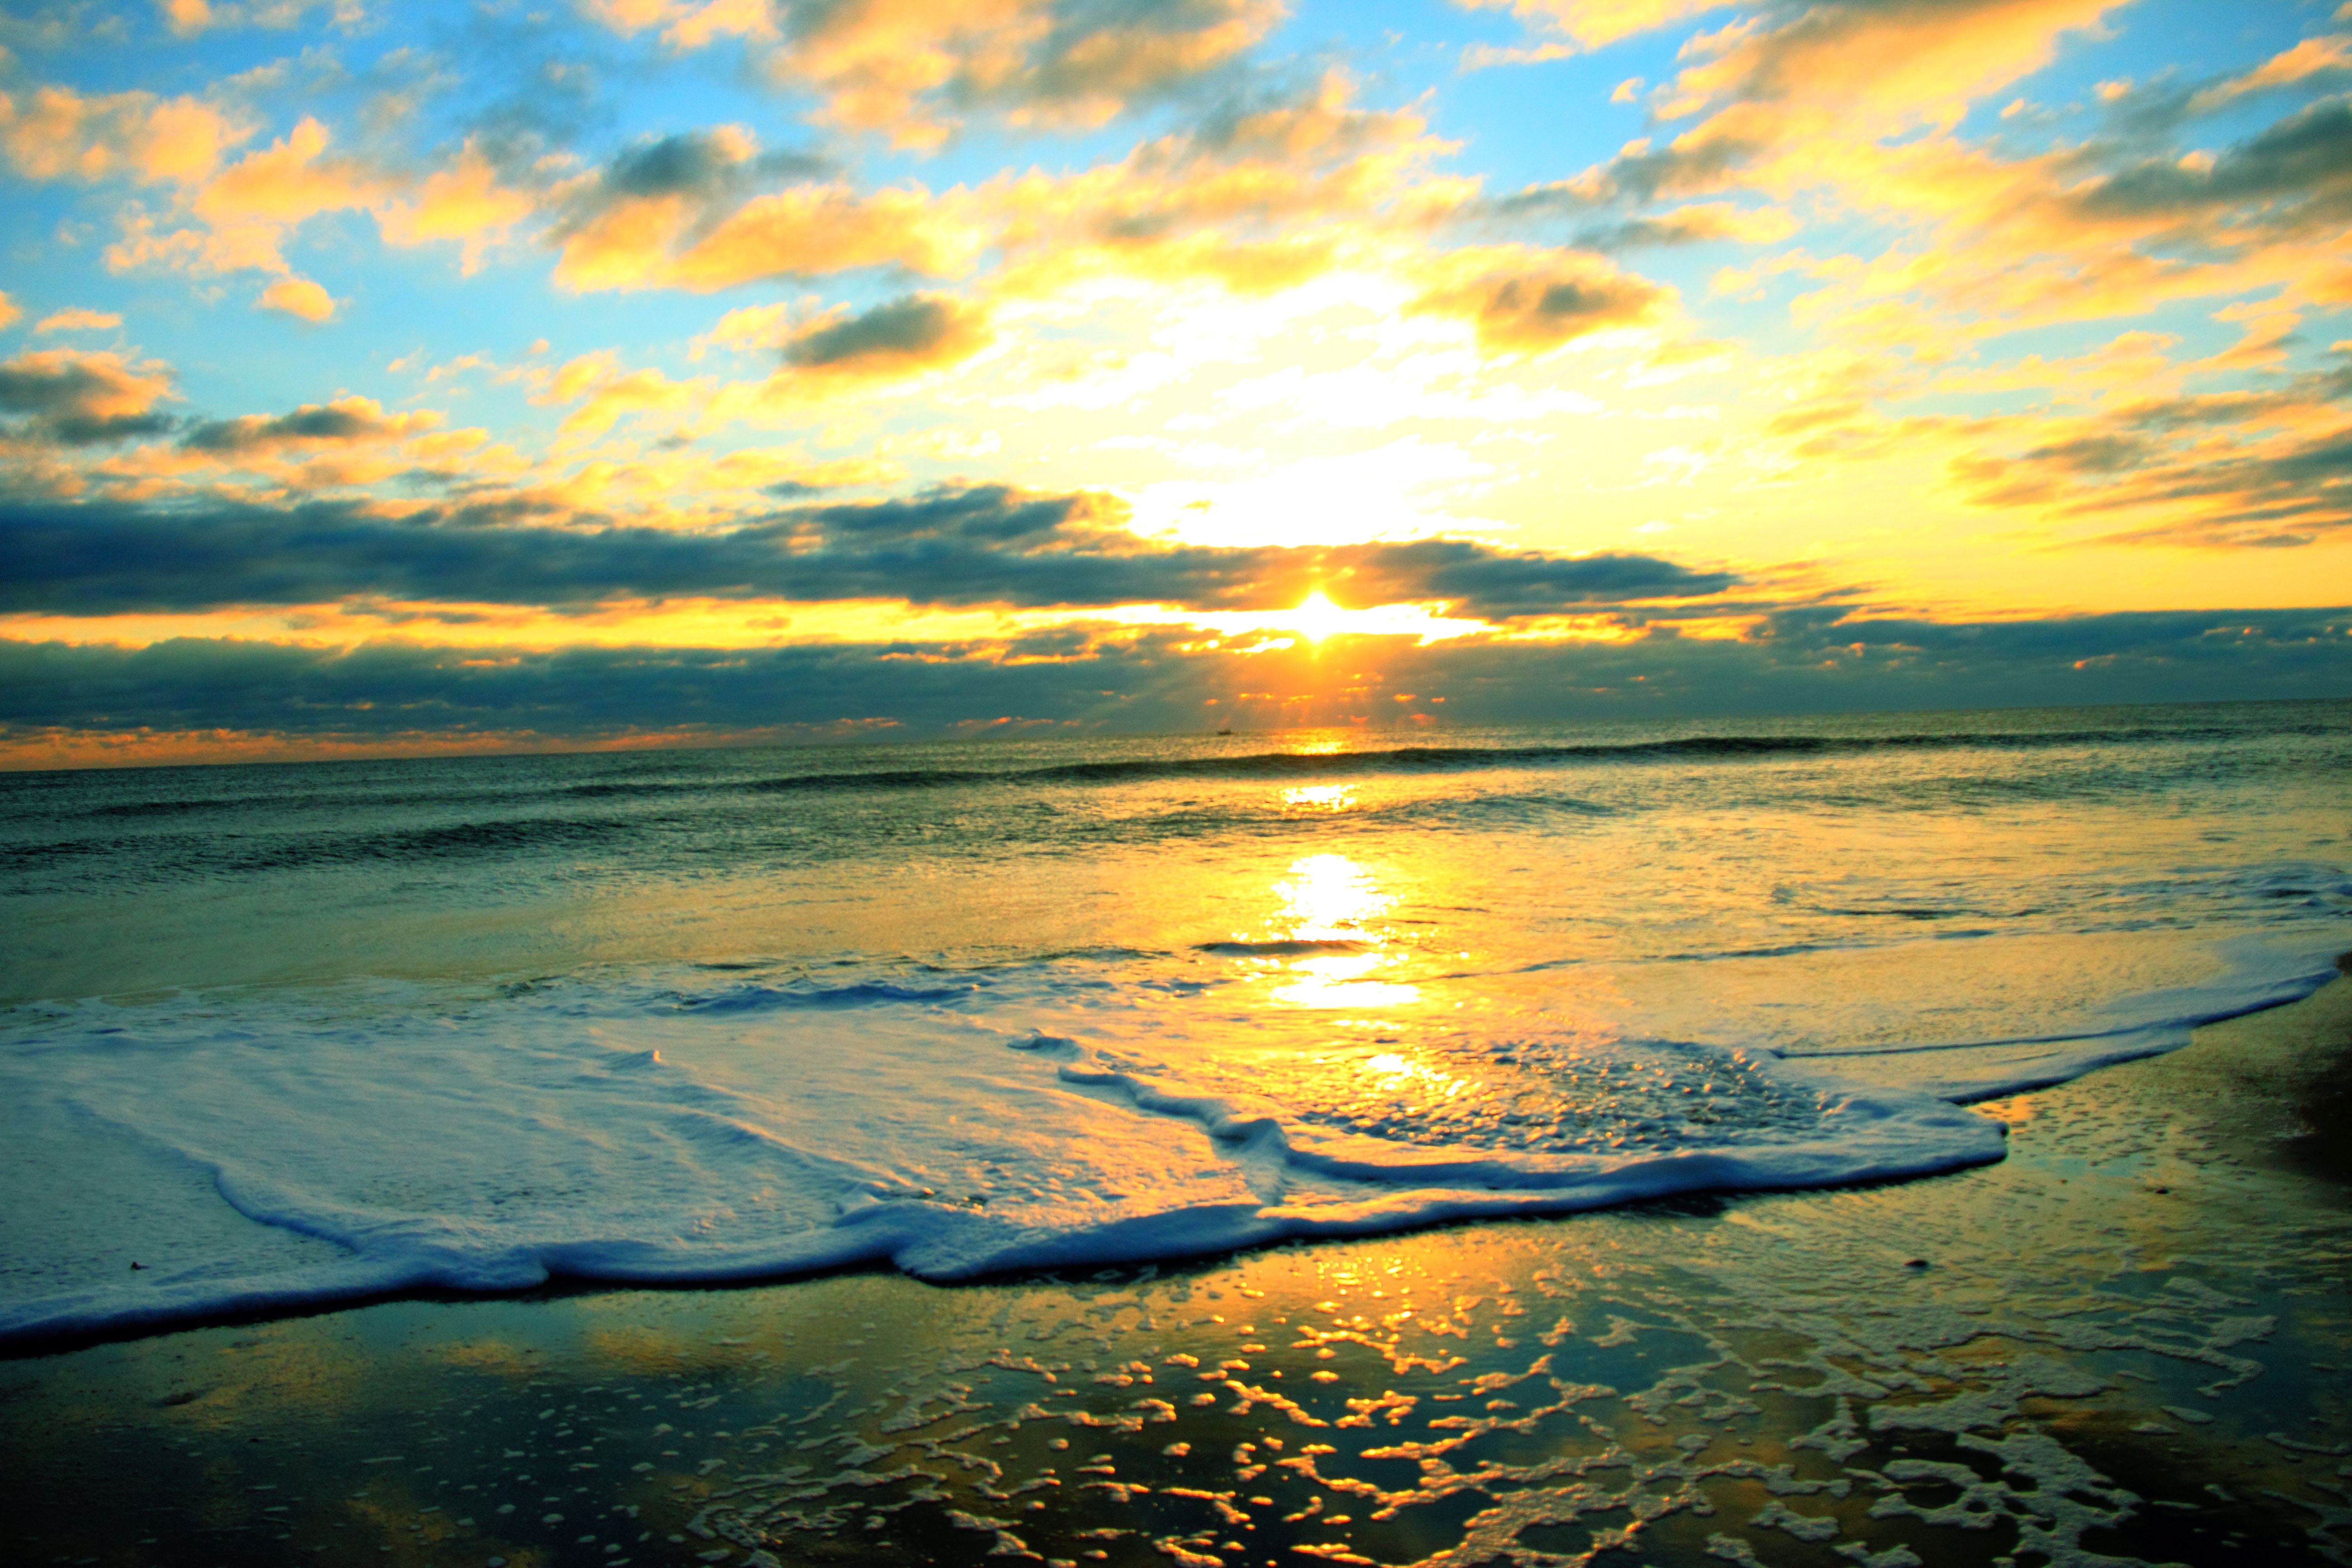
beach, landscape, sea, coast, nature, outdoor, ocean, horizon, light, cloud, sky, sun, sunrise, sunset, sunlight, morning, shore, wave, view, dawn, atmosphere, summer, travel, dusk, evening, surf, reflection, heaven, natural, weather, blue, season, blue sky, sunny, sunset sky, sunrise sky, clouds sky, sky clouds, afterglow, sunrise landscape, beautiful landscape, summer landscape, sky background, blue sky background, cloud background, sunset background, wind wave